Belfast Zoo

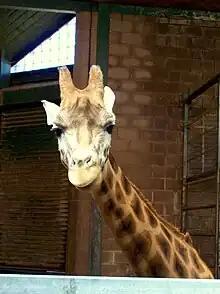
A giraffe in the shared indoor giraffe and elephant house

The zoo also has a farm which houses domestic animals such as pygmy goats, Shetland ponies, miniature donkeys, rabbits, and Norfolk Grey chickens.